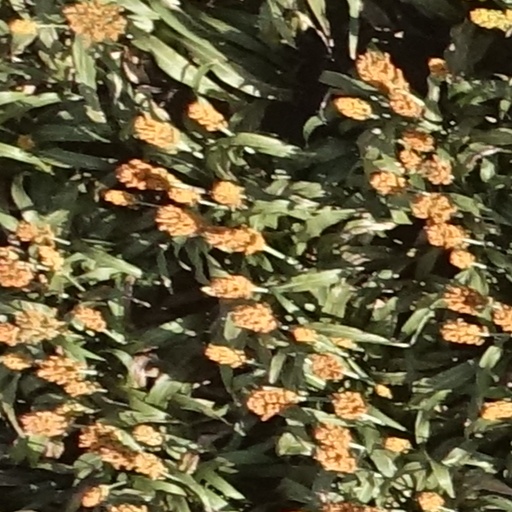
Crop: sorghum